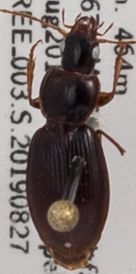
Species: Synuchus impunctatus
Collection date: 2019-08-27
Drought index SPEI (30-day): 0.23
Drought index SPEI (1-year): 2.09
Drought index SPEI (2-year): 1.13